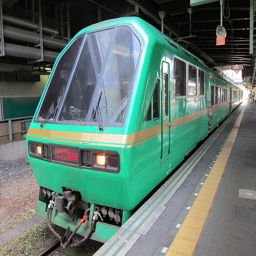
A green train on a track near a platform.
A green train stopped at a train station.
a green and gold train on its track at a station
A green train sitting along side a train station platform.
A green train parked at a train station dock.